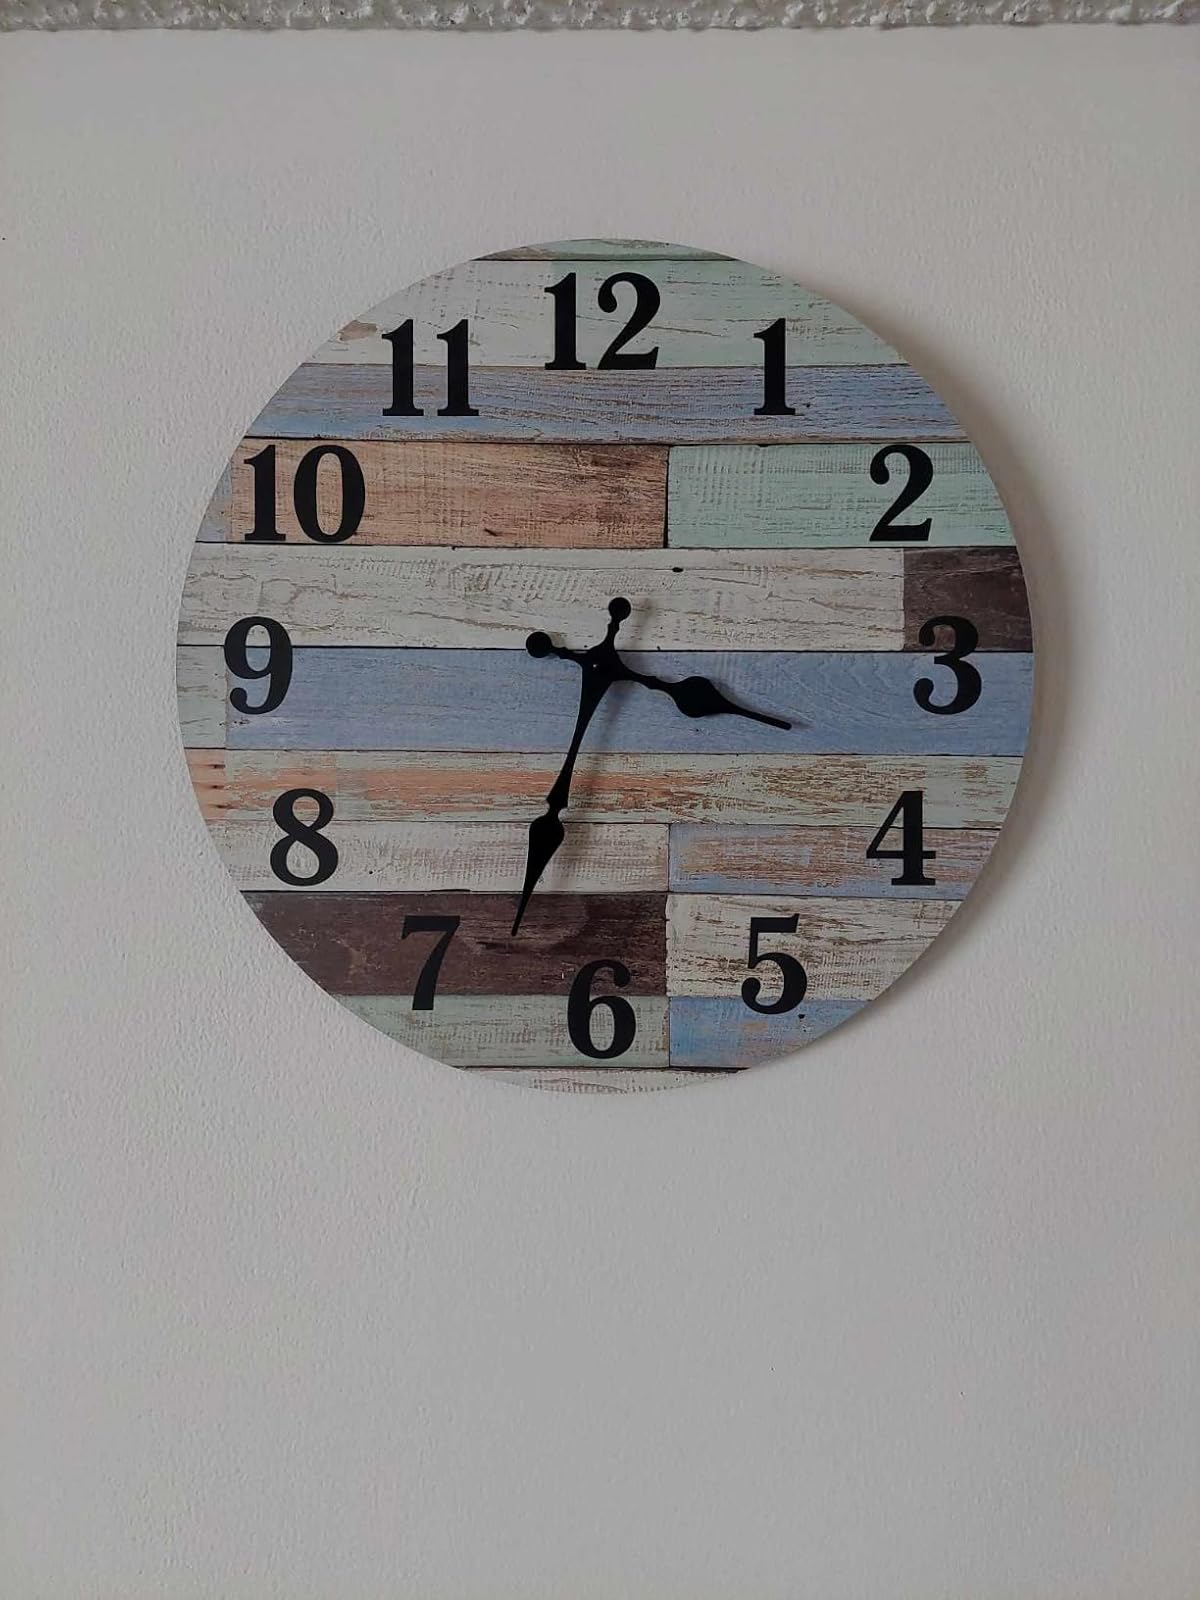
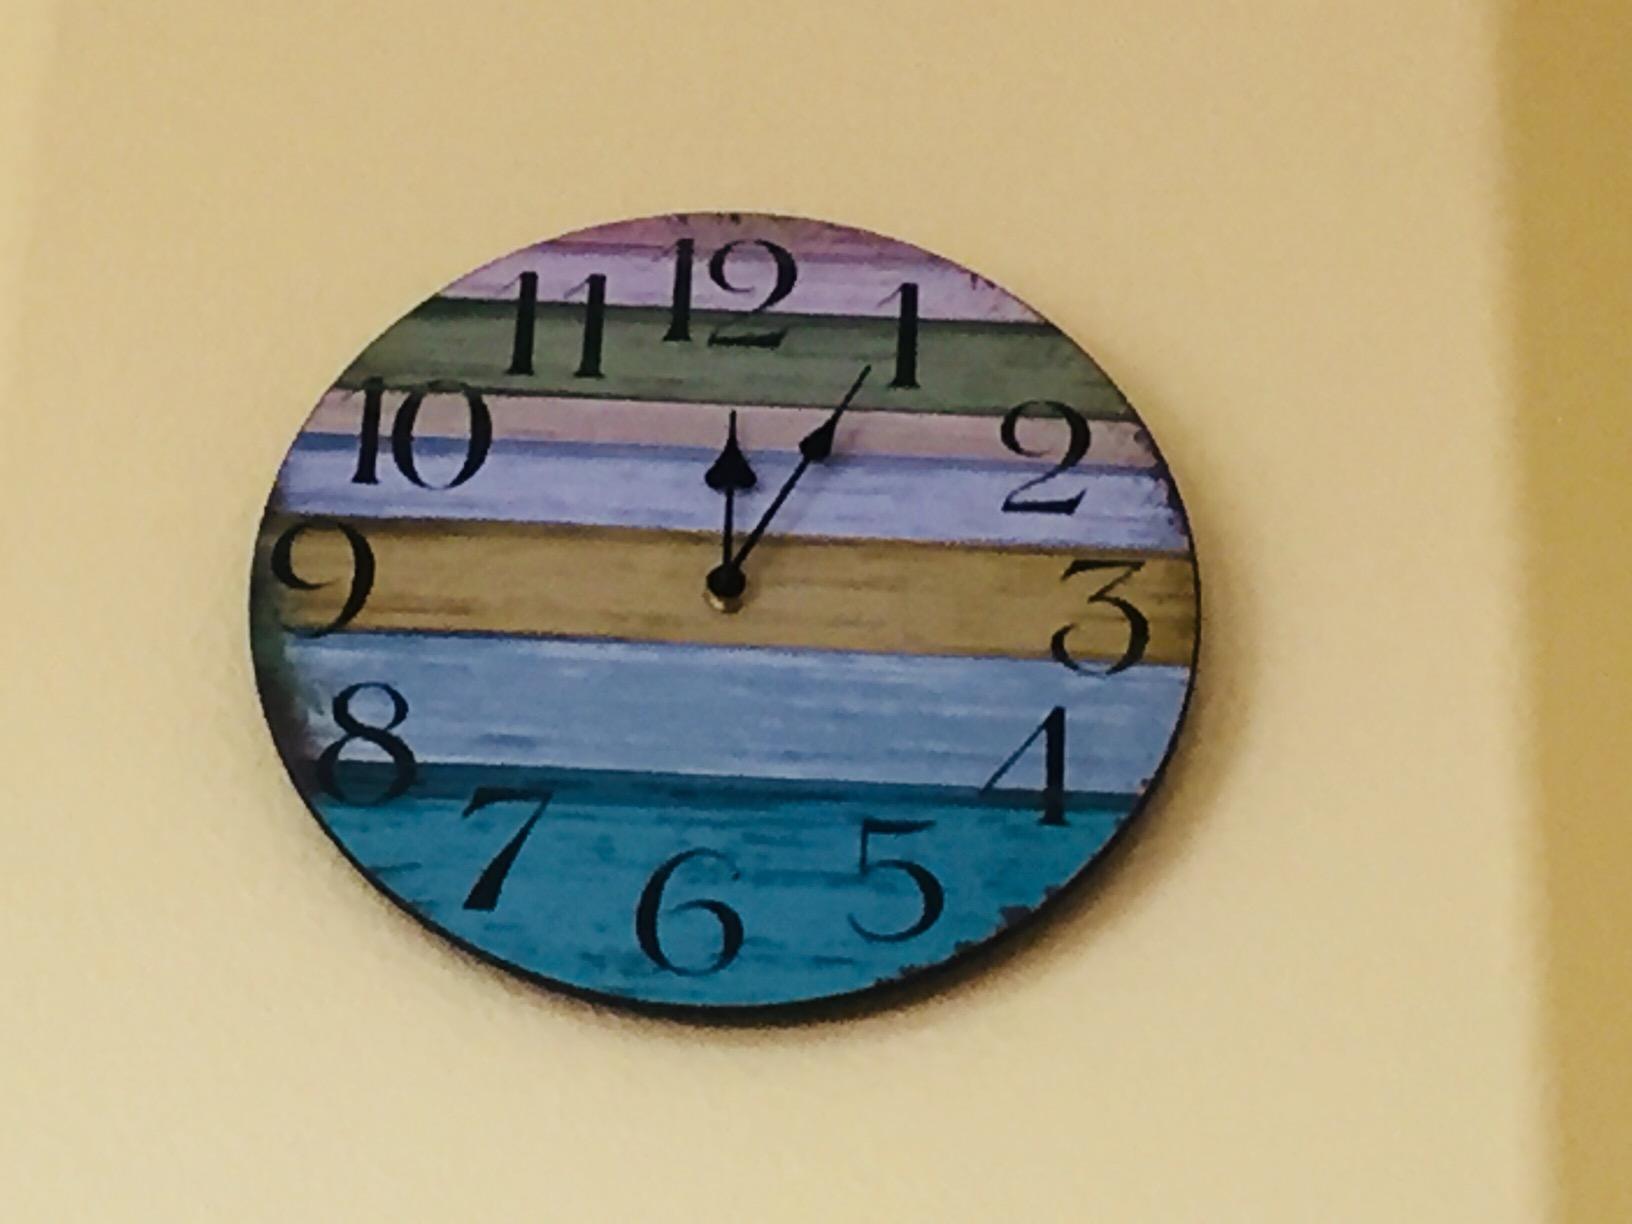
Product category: clock
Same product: no